Kastri, Evrymenes

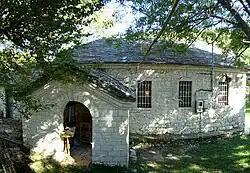
The Temple of Dormition. A rather shy church today, it served as Katholikon for a monastery before the latter's collapse by a wildfire in 1944.

The EEC subventions in the 80's provided some financial support for the few remaining inhabitants to keep on living in the village. At the same period, the connection with the rural road and electricity network encouraged some emigrant families to build houses in their fatherland for use in the summer months.